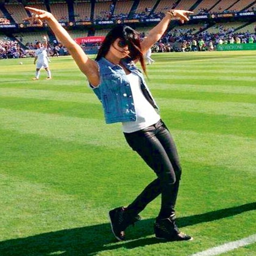
for the fans : actor posted this picture of herself